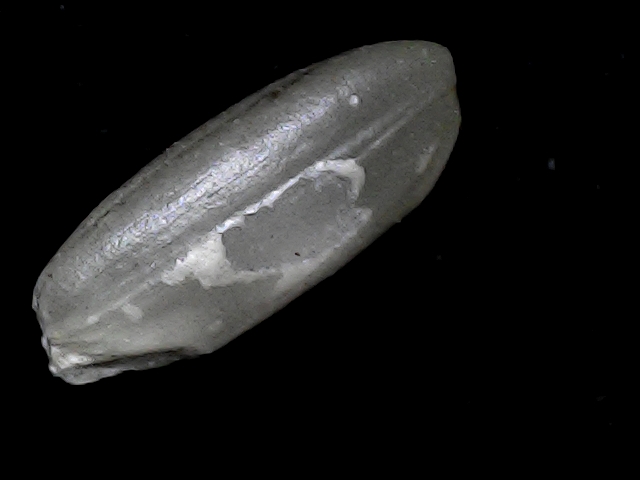
Rice variety: BD33